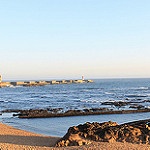
Label: sea